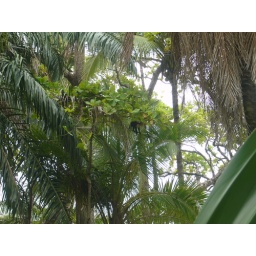
Capuchin monkeys in the trees at Ylang Ylang Resort